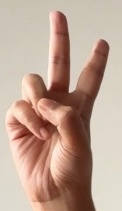
ASL sign: V